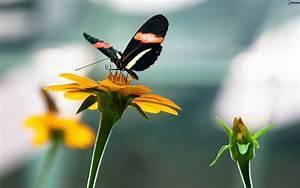
butterfly